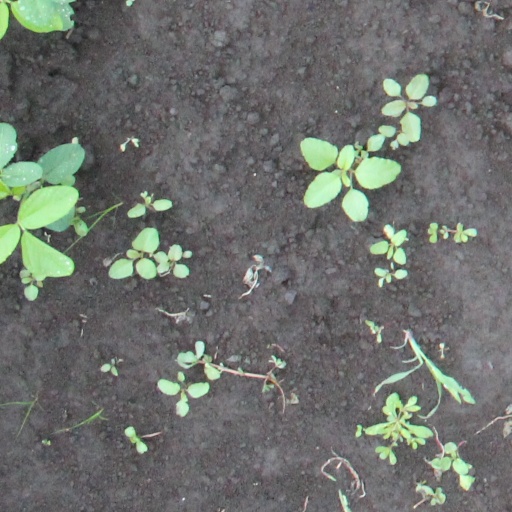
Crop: soybean